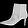
Label: Ankle boot